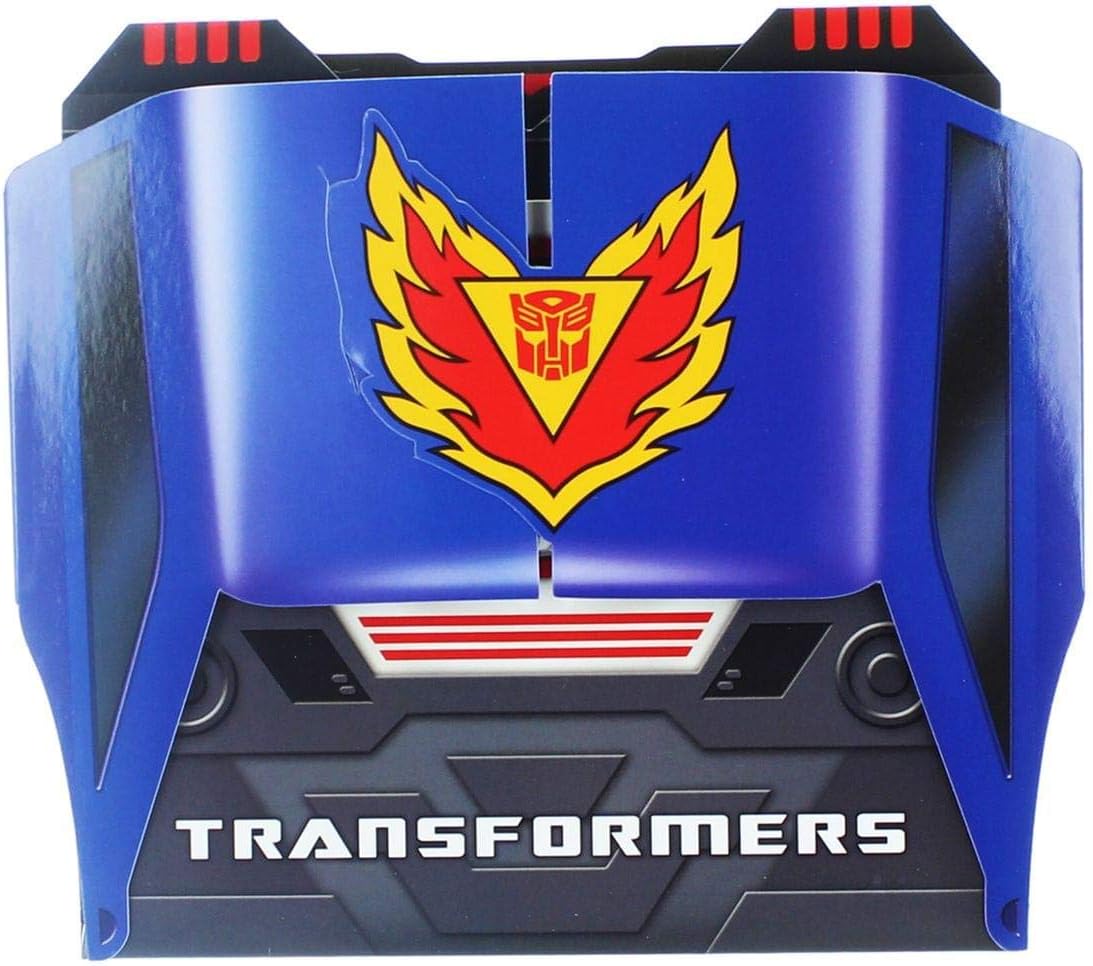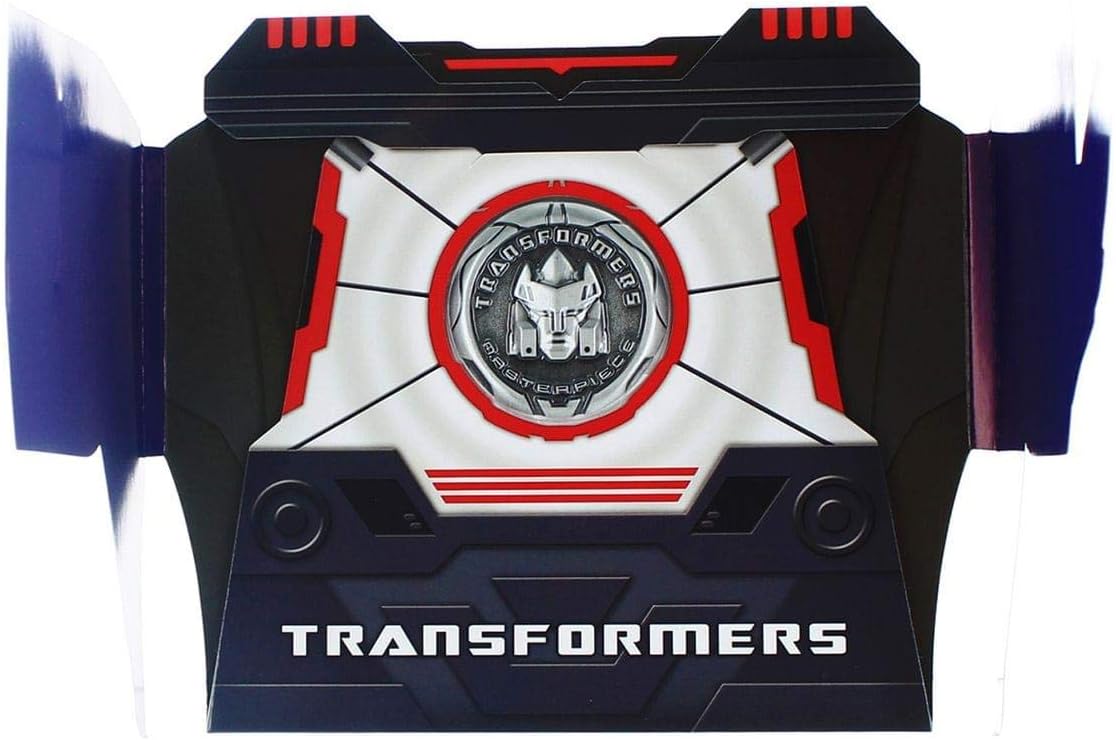
Takara Tomy Transformers Masterpiece MP-25 Tracks Coin
Category: Toys & Games
This is the collector coin that comes with the TakaraTomy Transformers Masterpiece MP-25 Tracks action figure. Action figure is not included.
Features: This is the collector coin that comes with the TakaraTomy Transformers Masterpiece MP-25 Tracks action figure. | Figure not included. | Hard-to-get collector coin!